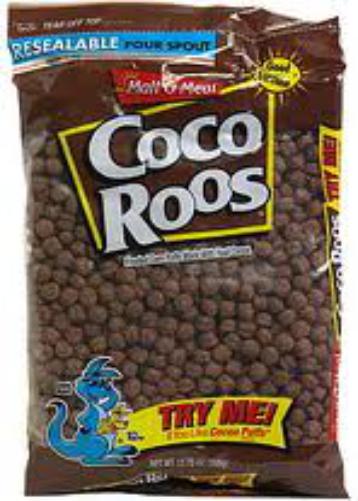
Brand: Coco Roos
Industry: Food